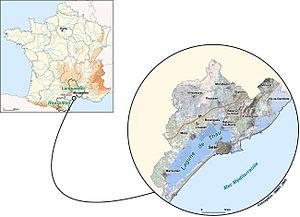
L'étang de Thau est le plus grand plan d'eau de la région Occitanie. Il a une superficie d'environ 7 500 hectares et une profondeur moyenne de cinq mètres. Sa grandeur et ses profondeurs, qui le distinguent des étangs de la région, s'expliquent par la géomorphologie du secteur ; il est le synclinal d'un plissement dont l'anticlinal est la montagne du Gardiole au nord-est.